Fingle Bridge

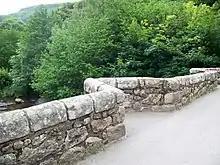
A closer detail of the bridge deck and wall

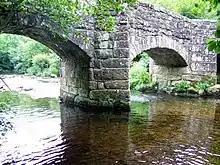
A closer view of the ashlar stone piers from upstream

Fingle Bridge is a 17th-century stone arch bridge carrying an unclassified road over the River Teign near Drewsteignton, within Dartmoor National Park in Devon, England. This packhorse bridge has three arches and the two central piers are surrounded by triangular cutwaters extending upwards to form pedestrian refuges, and is a Grade II* listed building.